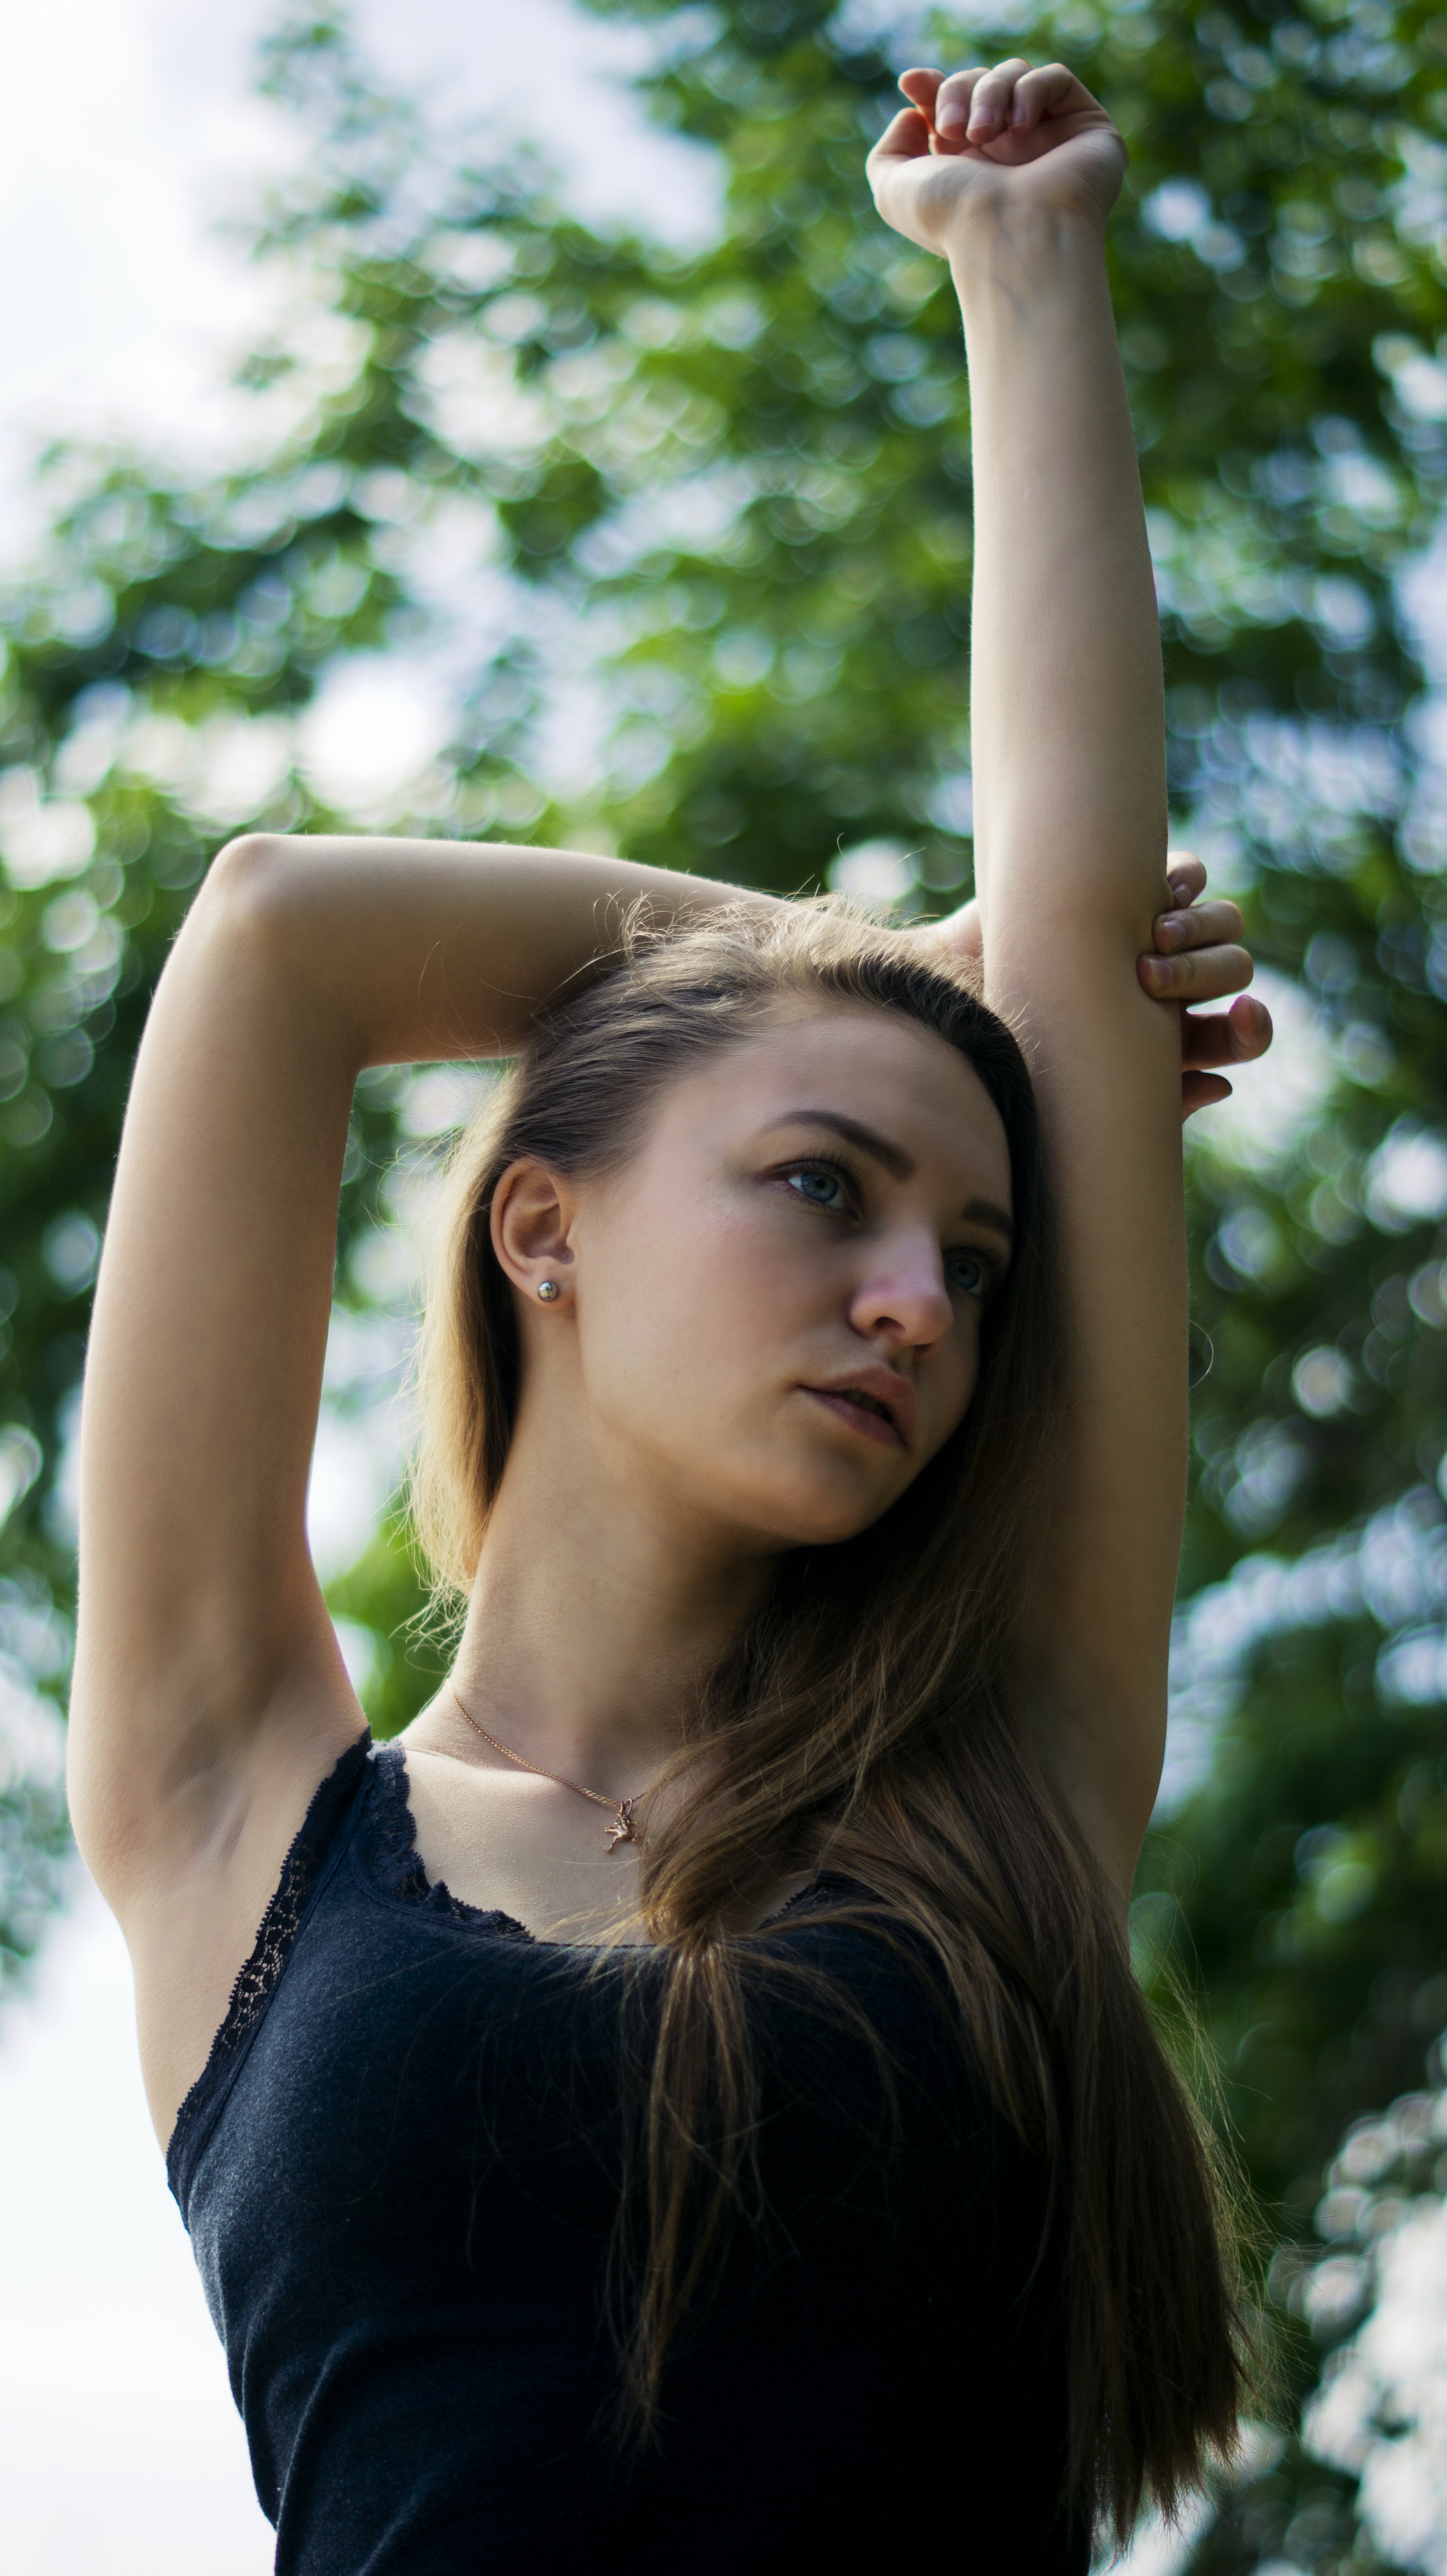
hand, person, blur, girl, woman, photography, sunlight, flower, cute, female, brunette, portrait, model, spring, green, fashion, lady, facial expression, smile, necklace, close up, focus, eye, photograph, skin, pose, beauty, beautiful, sexy, pretty, posture, photoshoot, emotion, photo shoot, portrait photography, earing